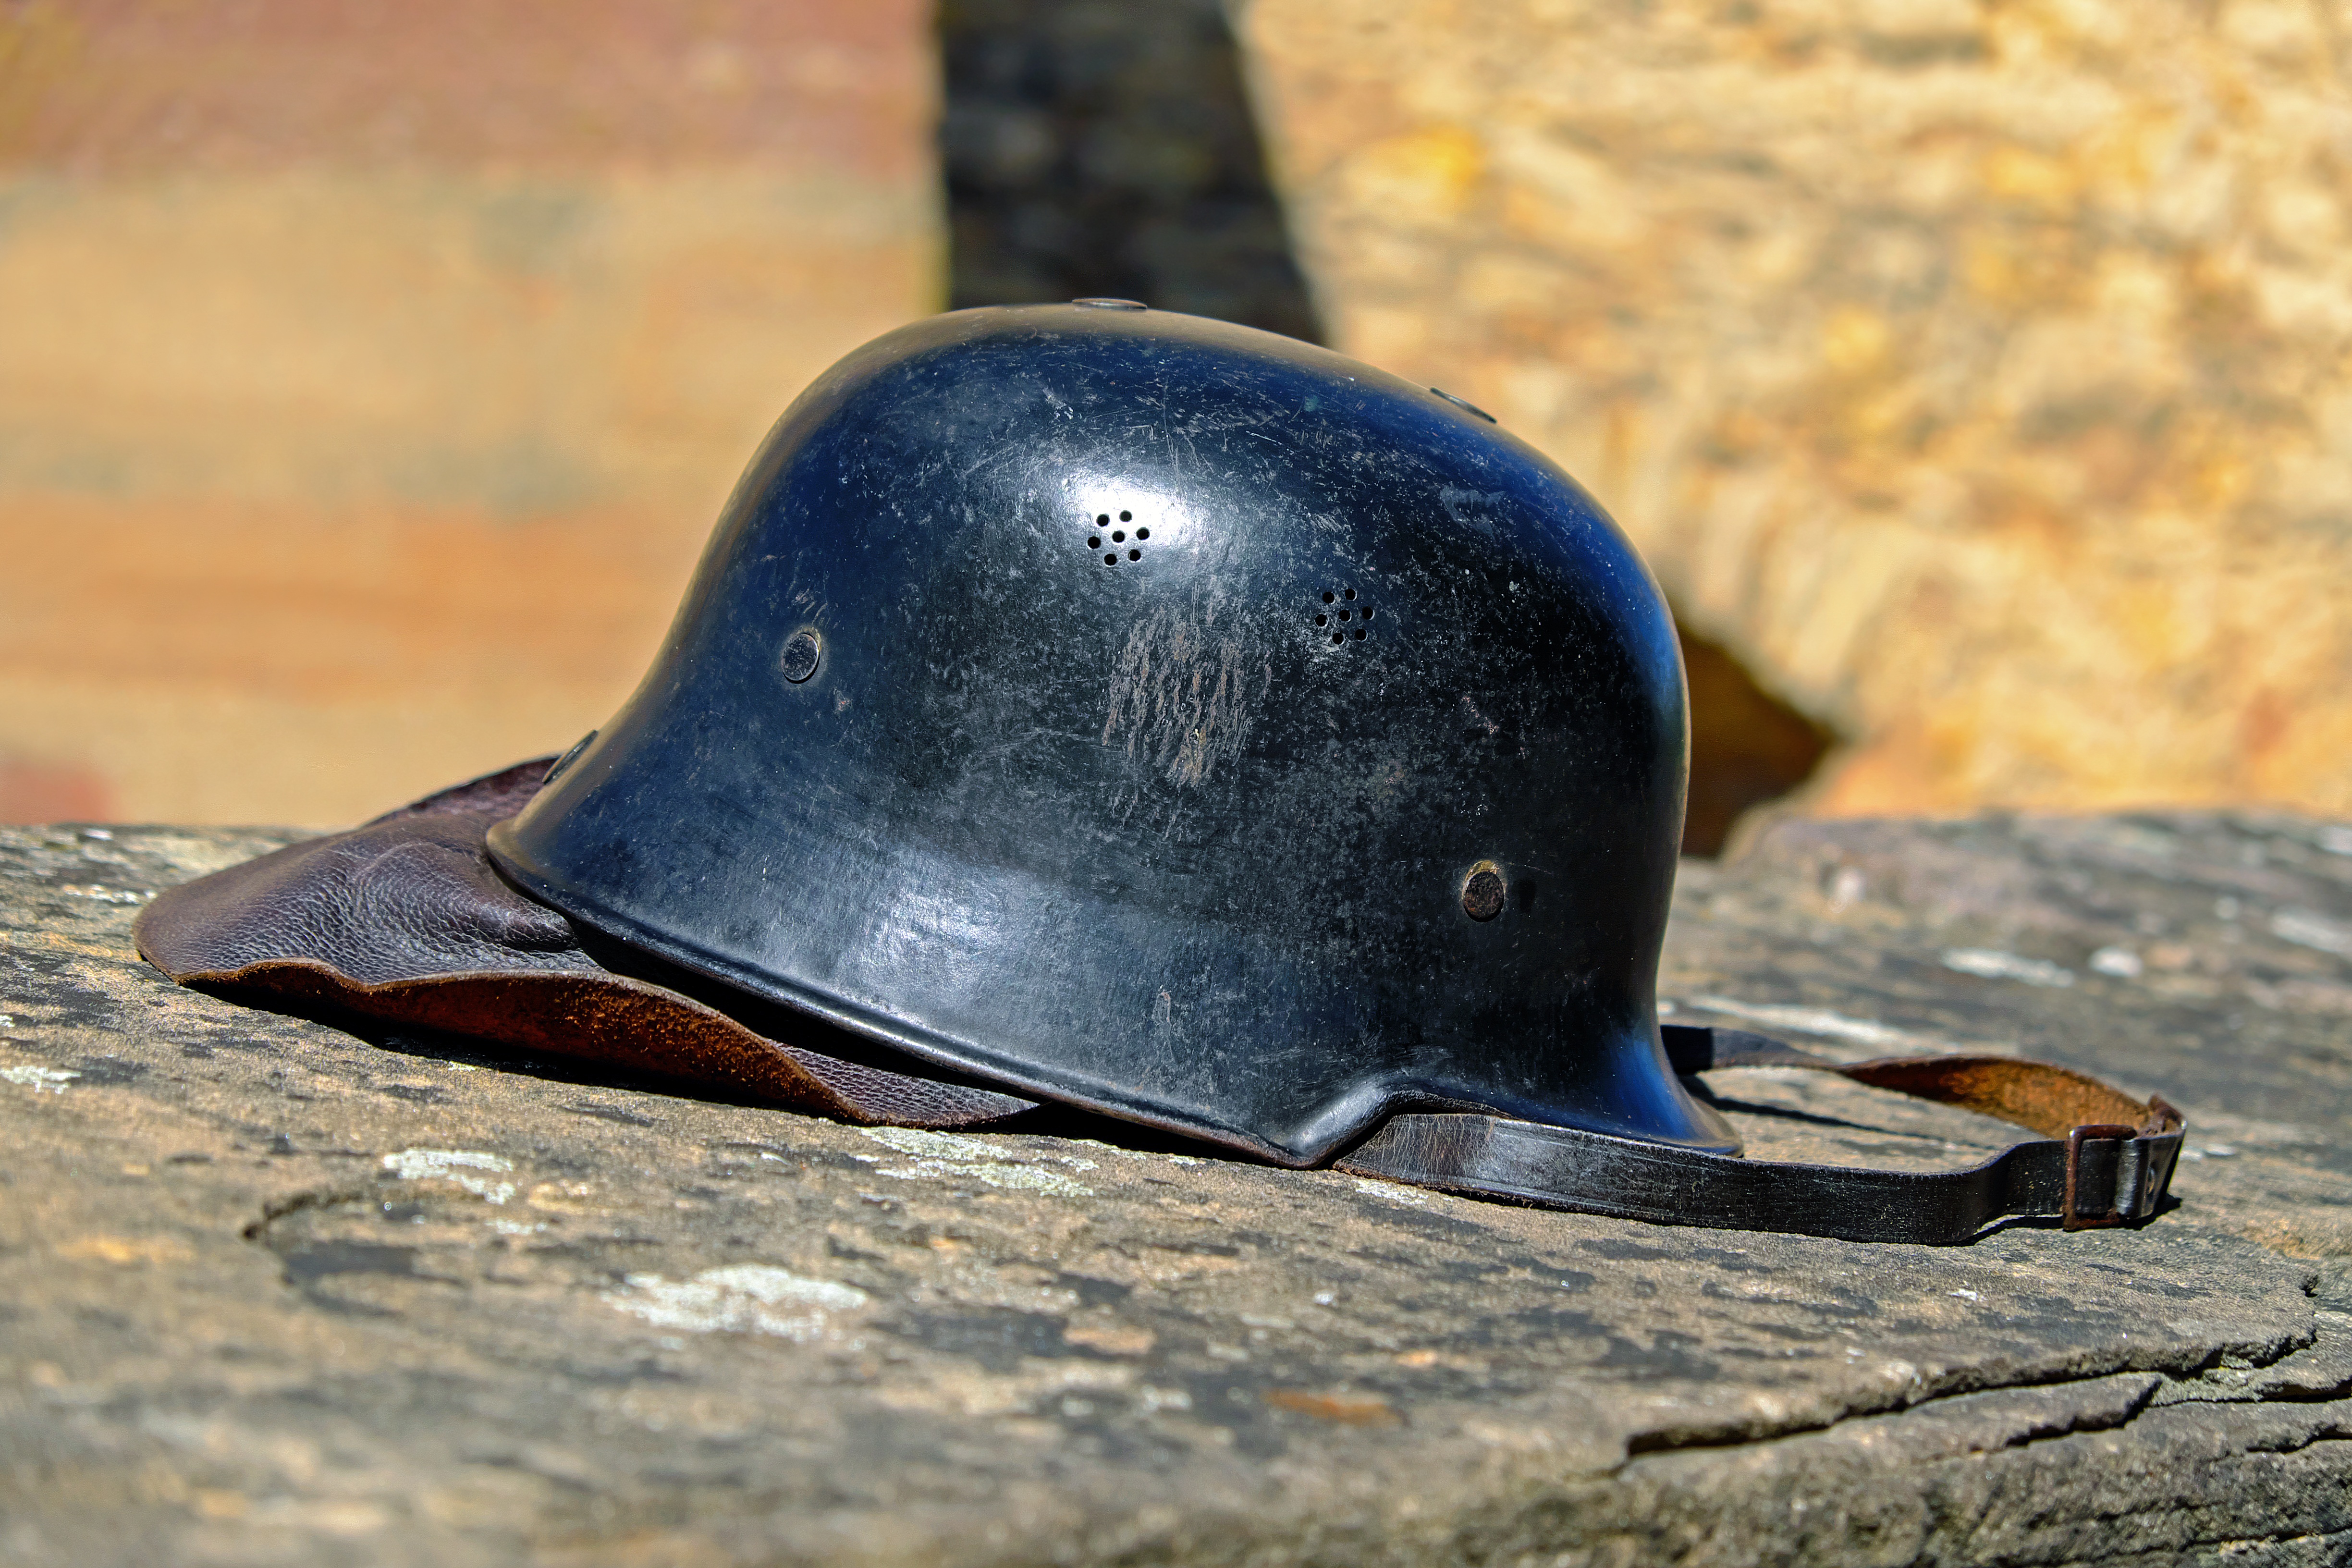
wall, hat, blue, clothing, headgear, close up, war, helmet, harmony, stahlhelm, war relic, personal protective equipment